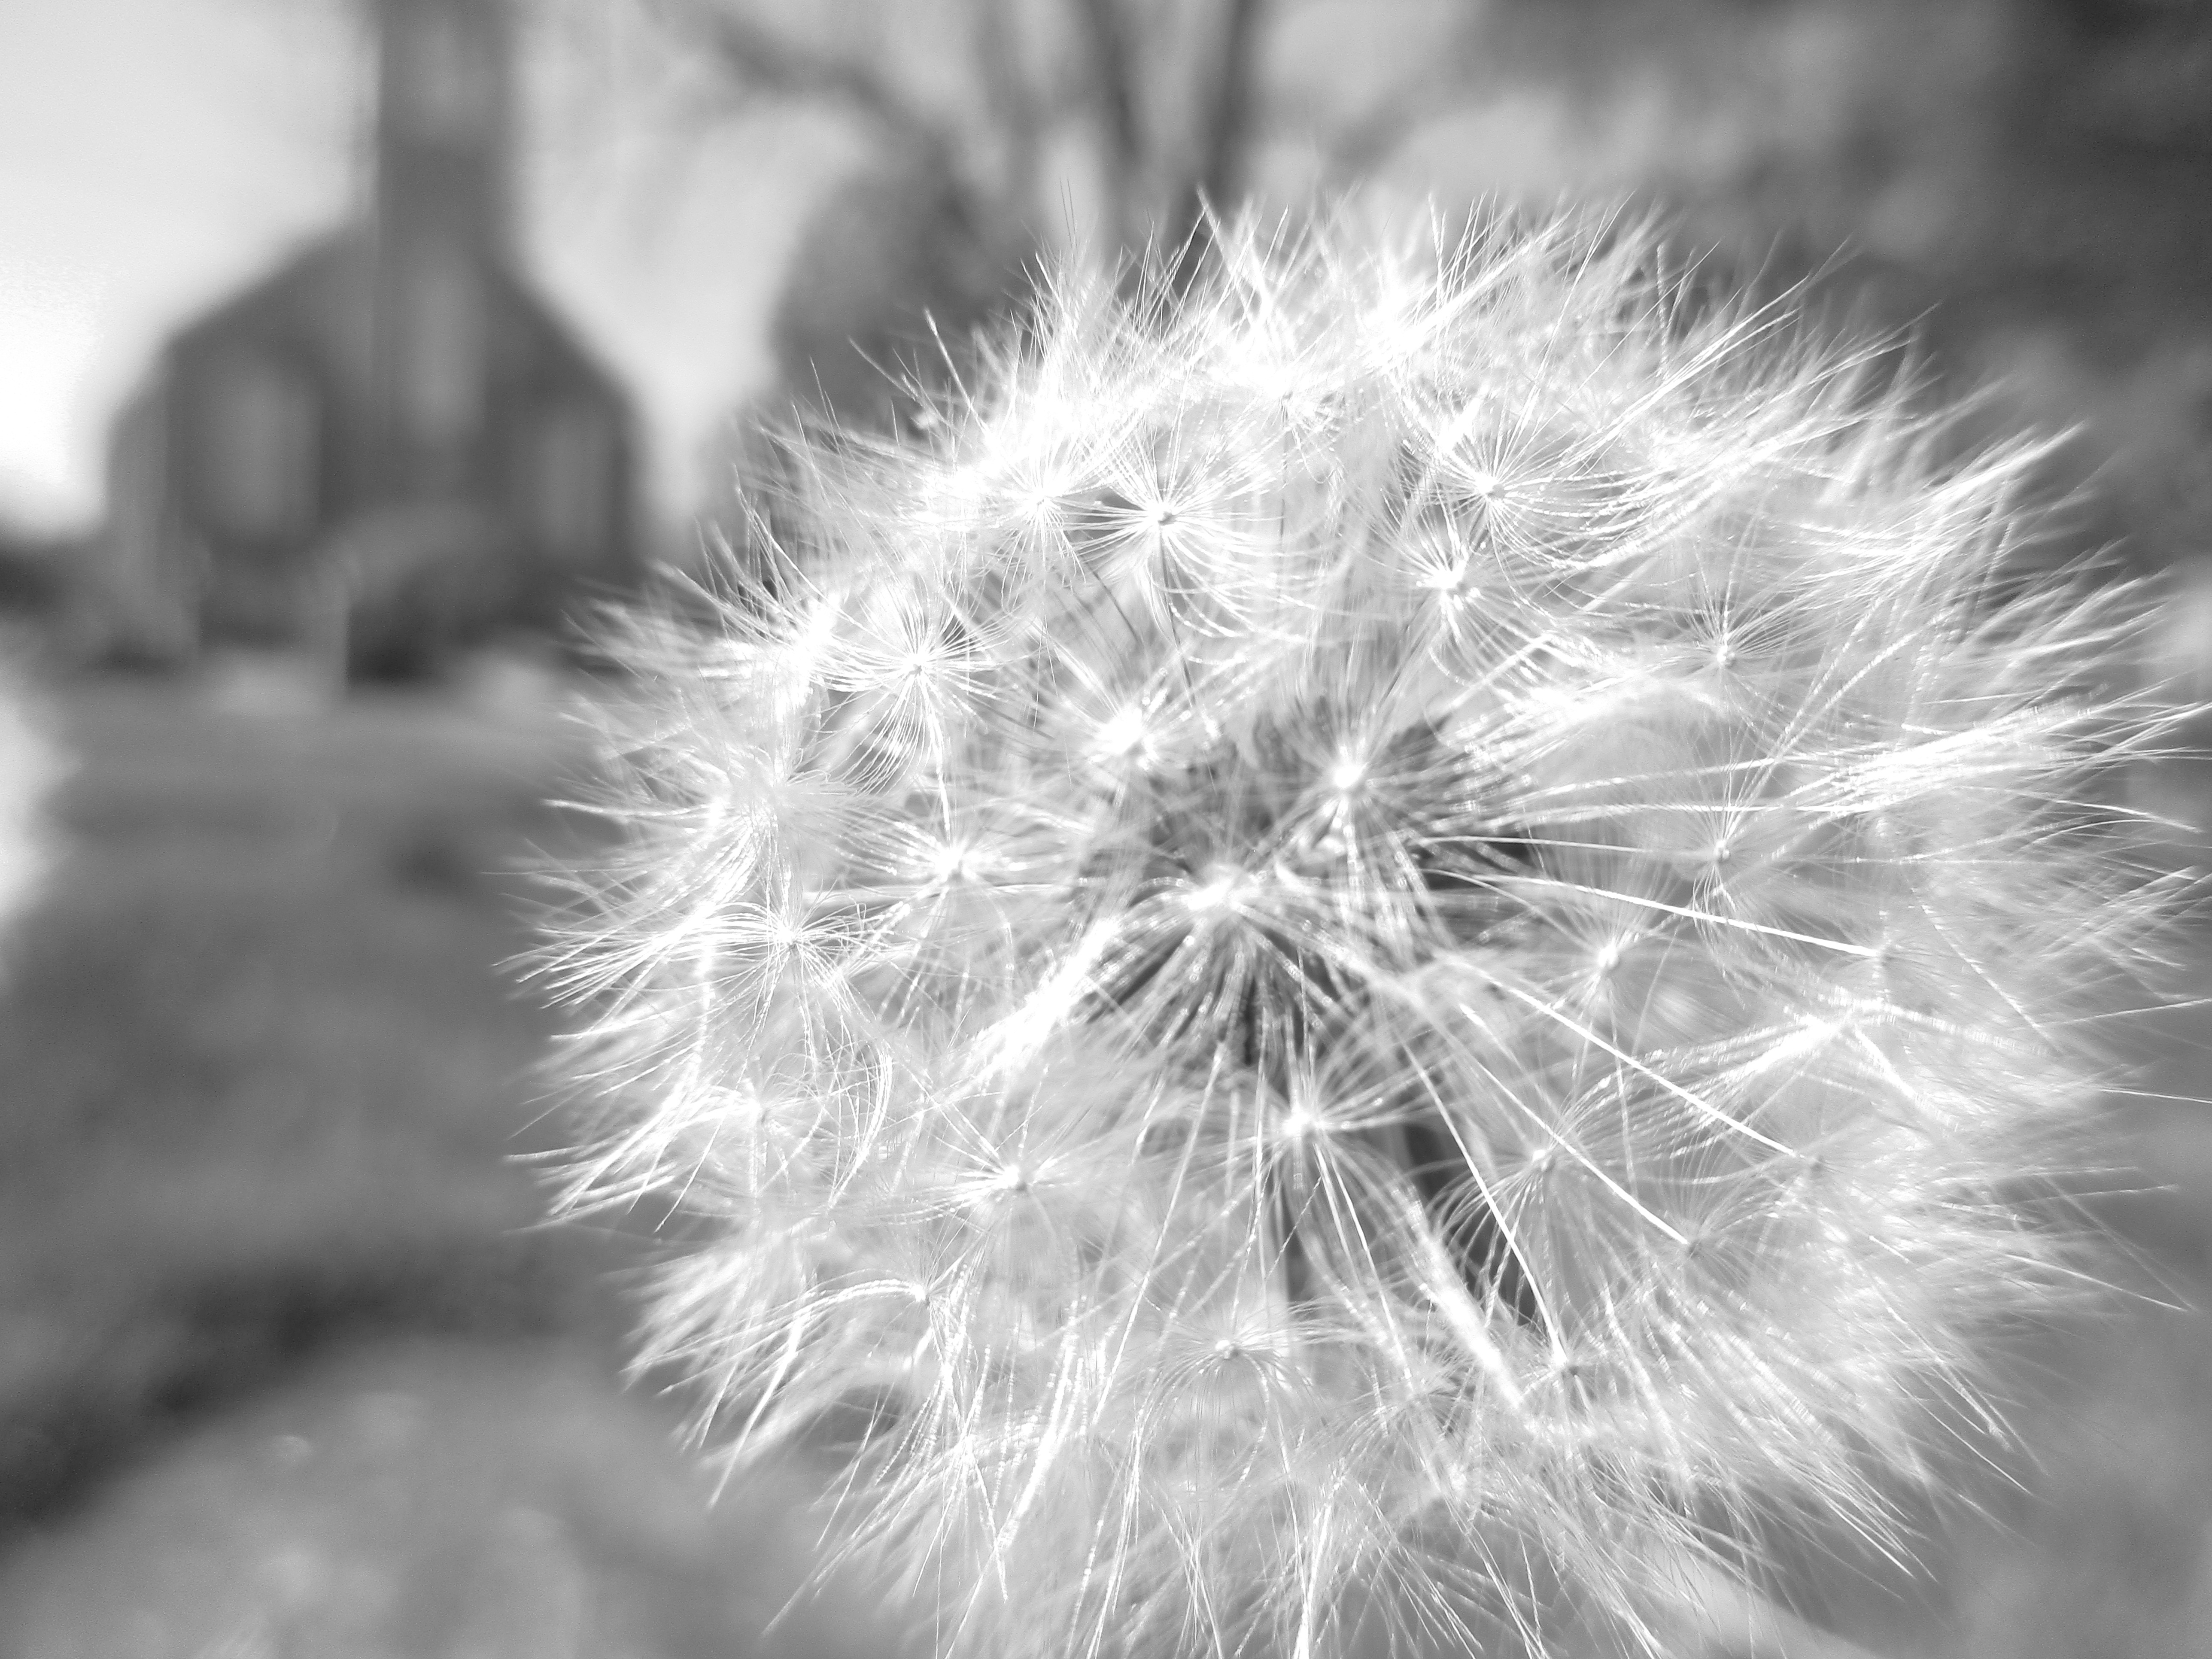
nature, grass, black and white, plant, white, photography, dandelion, flower, monochrome, flora, close up, macro photography, flowering plant, daisy family, monochrome photography, plant stem, land plant